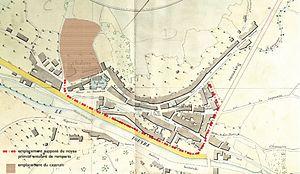
Emplacement du Castrum et des fortifications à partir du plan des Ponts et Chaussées en 1847. Archives départementale de l'Ariège.
Lavelanet est une commune française située dans le département de l'Ariège en région Occitanie.